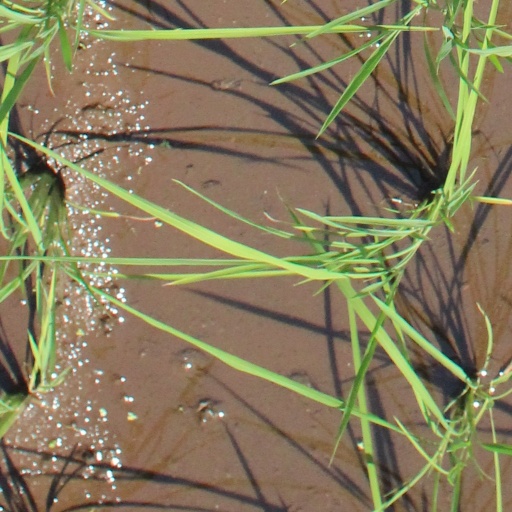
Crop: rice